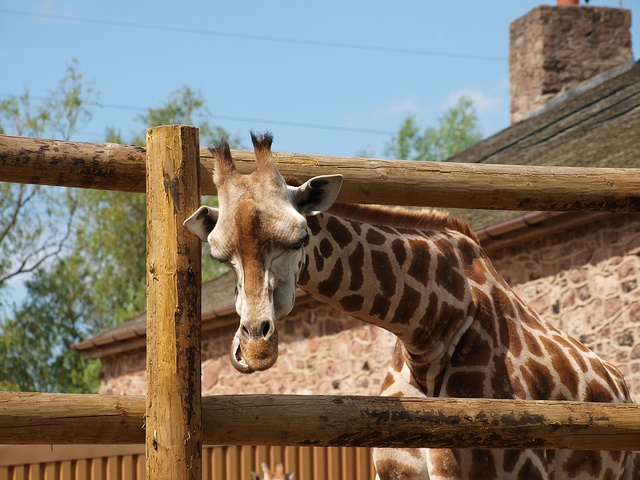
A giraffe sticking its head through the rails of a wooden fence.
The giraffe is sticking its head out from the wooden fence.
A giraffe woefully looking through the fence in his zoo compound.
Giraffe looking tired as it sticks it's neck out through the fence
A giraffe sticking its head through a fence with building in background.